Desmond MacCarthy

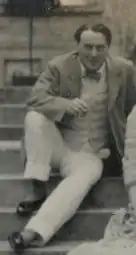
Photo of Desmond MacCarthy in 1912, seated on steps

Sir Charles Otto Desmond MacCarthy (20 May 1877 – 7 June 1952) was a British writer and literary and dramatic critic. He was a member of the Cambridge Apostles, the intellectual secret society, from 1896.